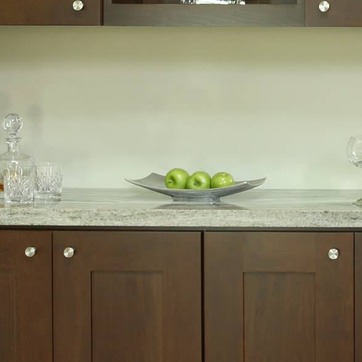
Material: food